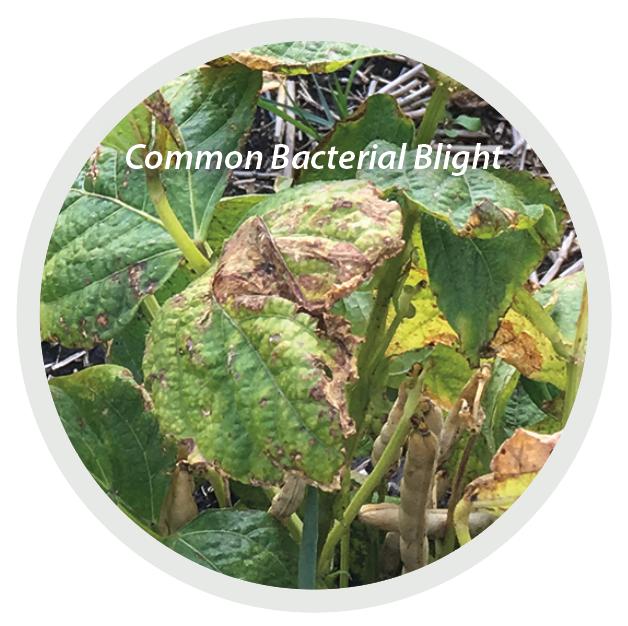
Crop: unknown
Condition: bean_halo_blight